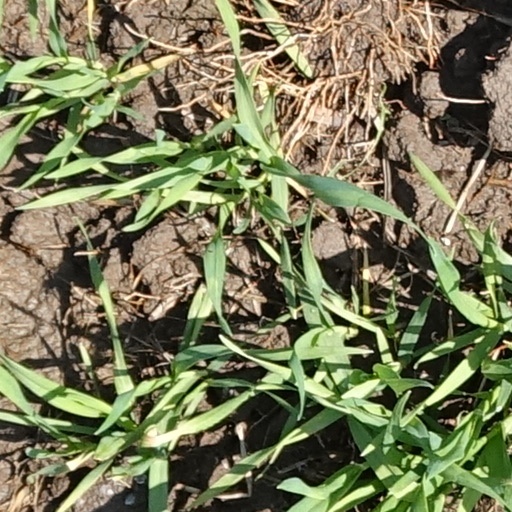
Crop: wheat